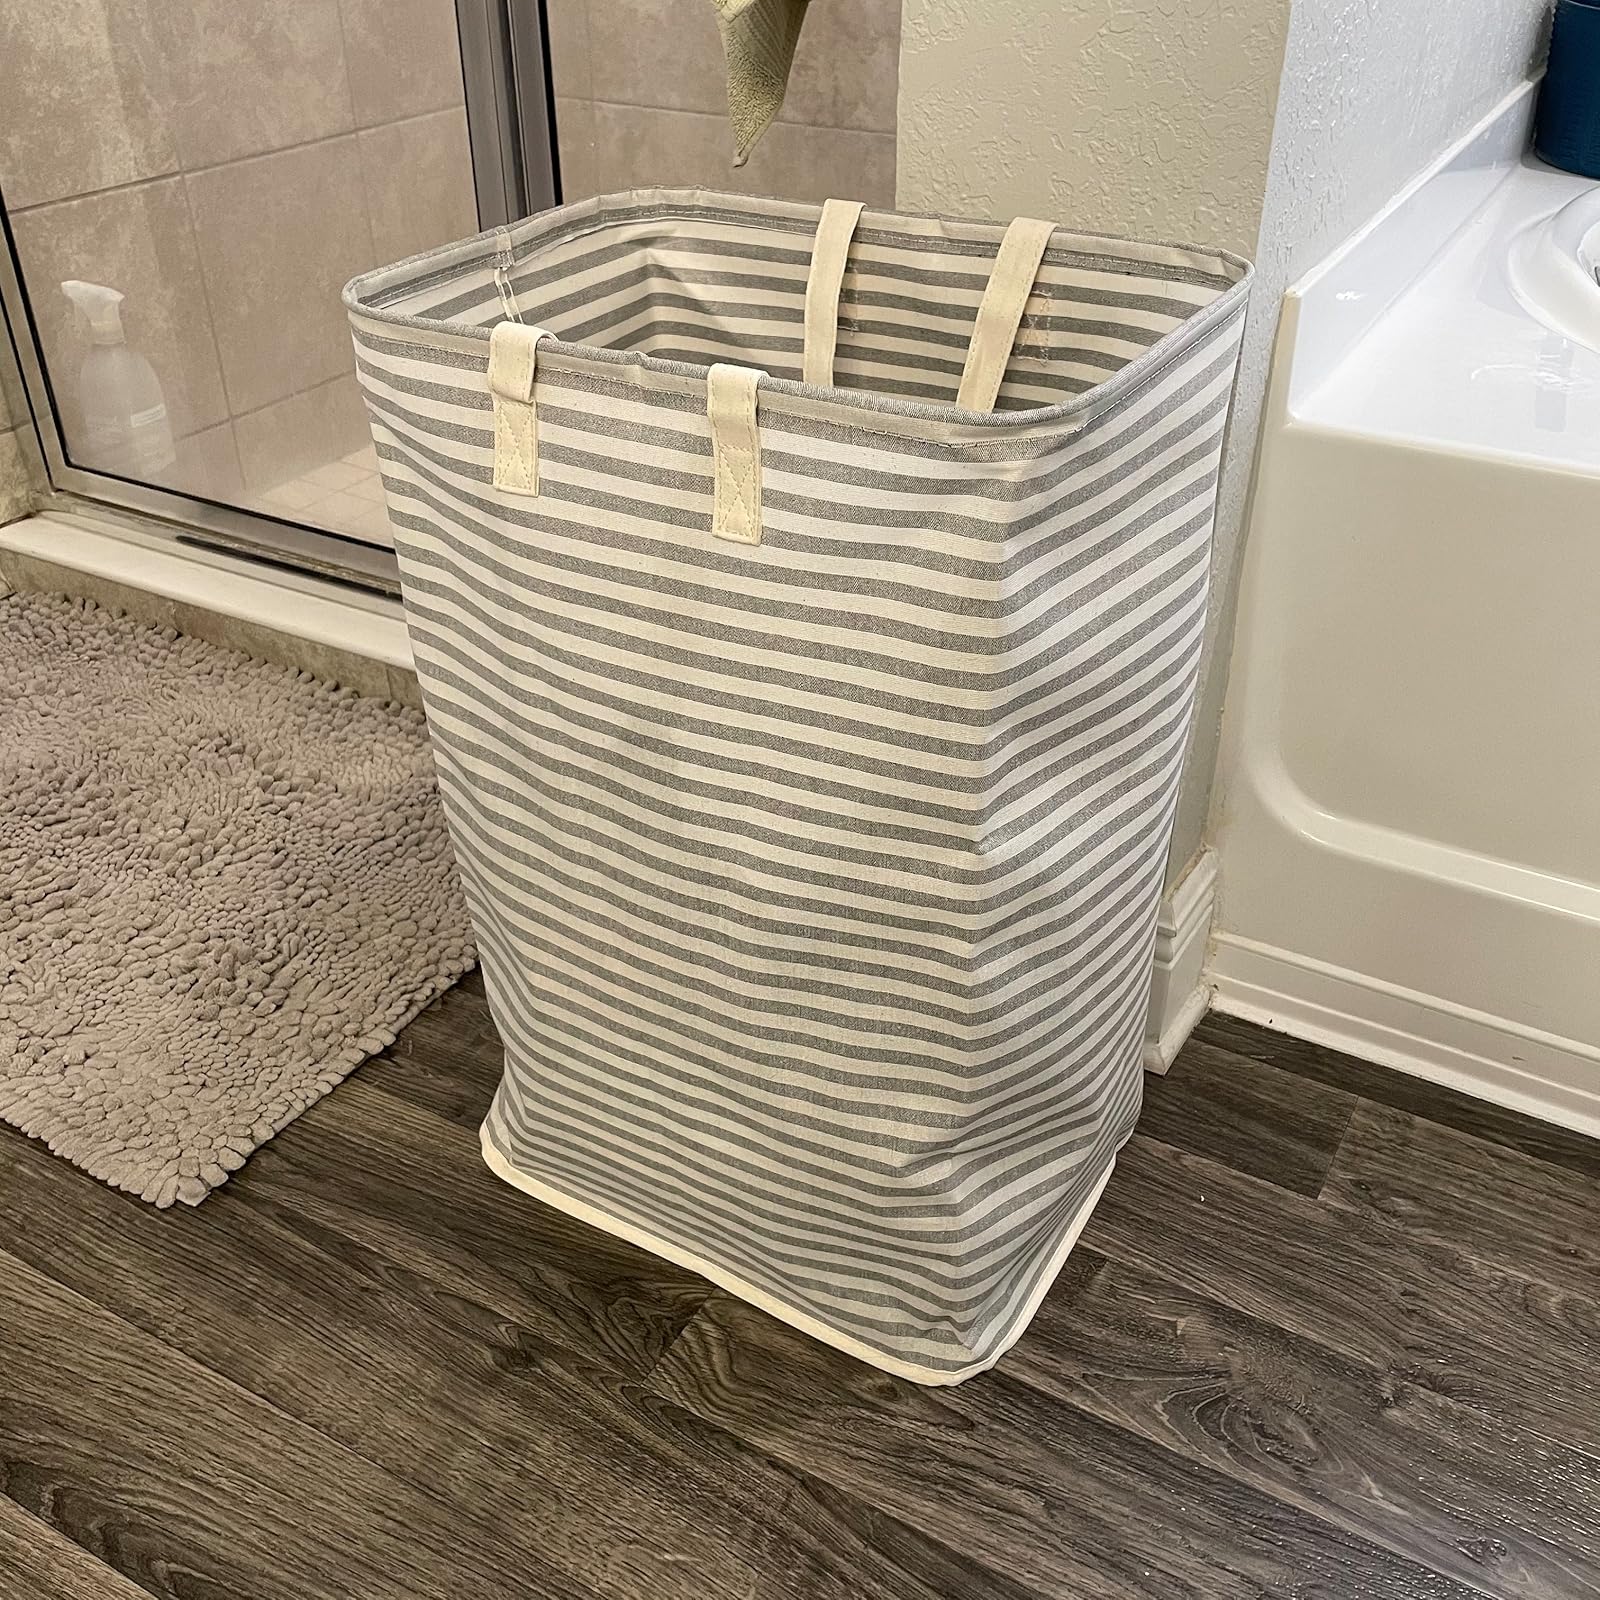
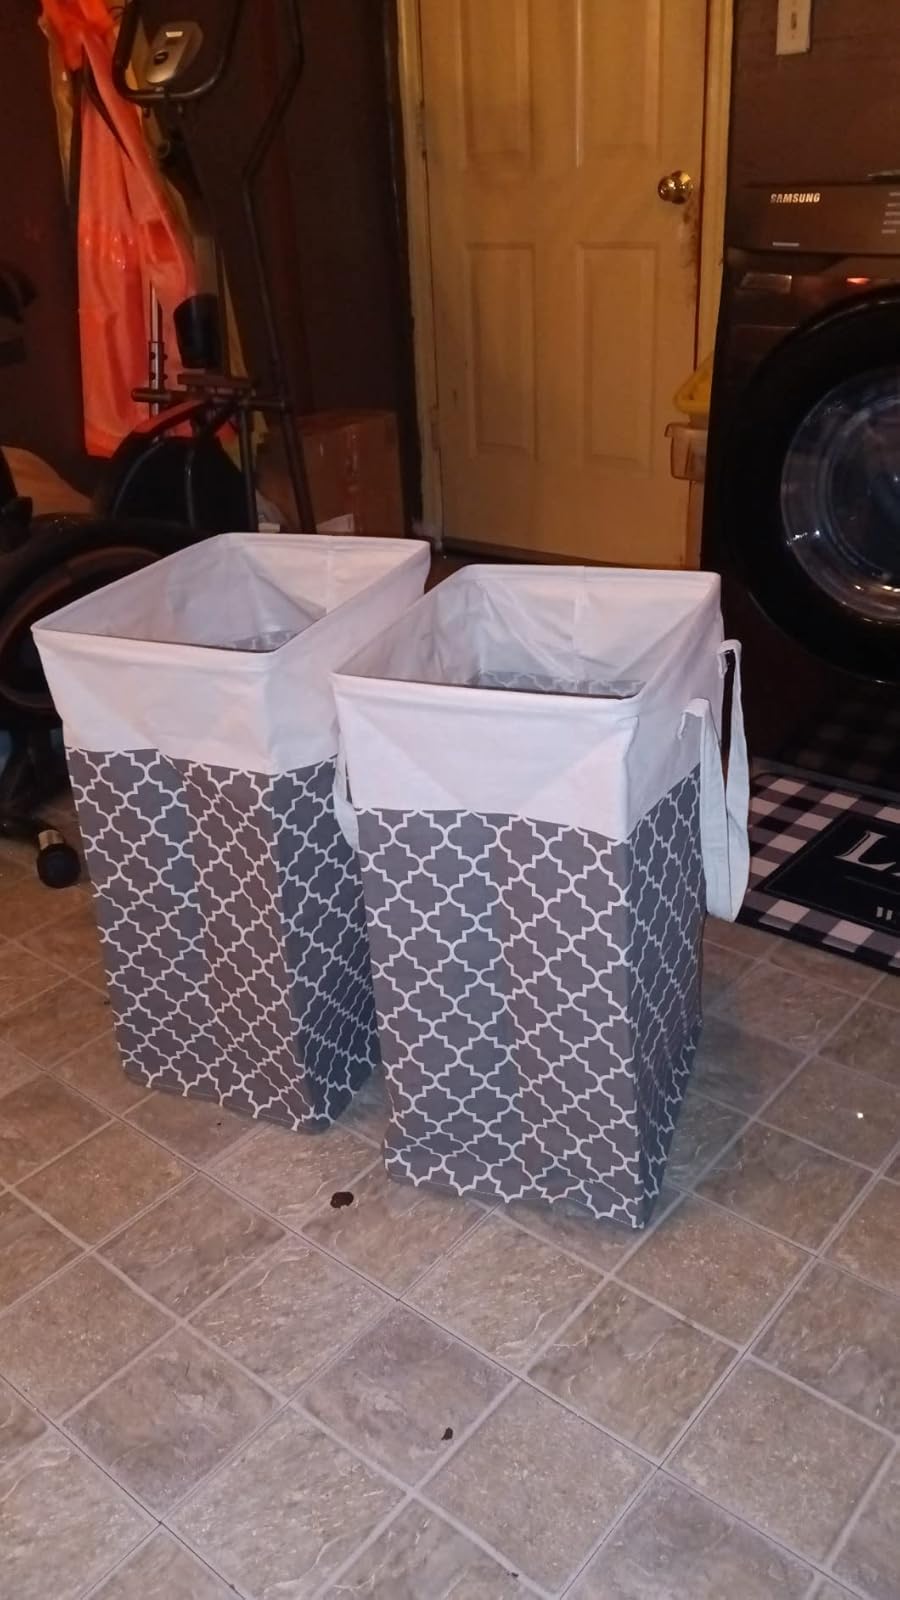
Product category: items_hamper
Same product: no